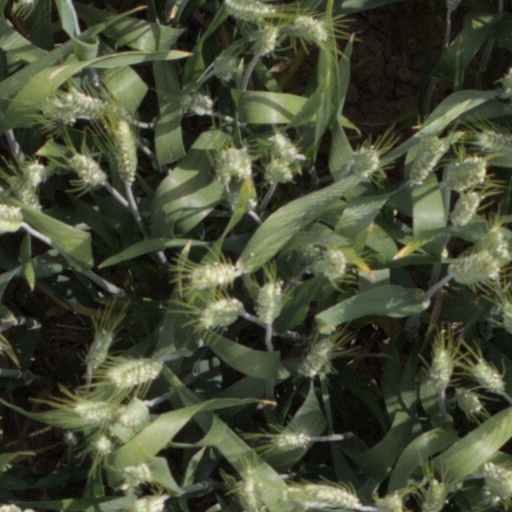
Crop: wheat